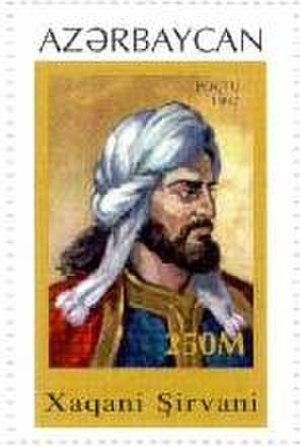
Khaqani, ou Khaghani, Shirvani originaire du Shirvan est un poète perse dont l'importance réside principalement dans ses brillants poèmes de cour, ses satires et ses épigrammes.